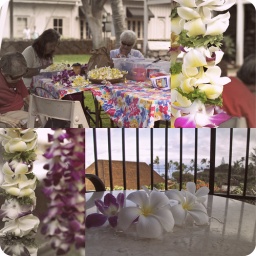
Ladies in Lahaina making flower leis from plumeria, orchid and fern leaves.